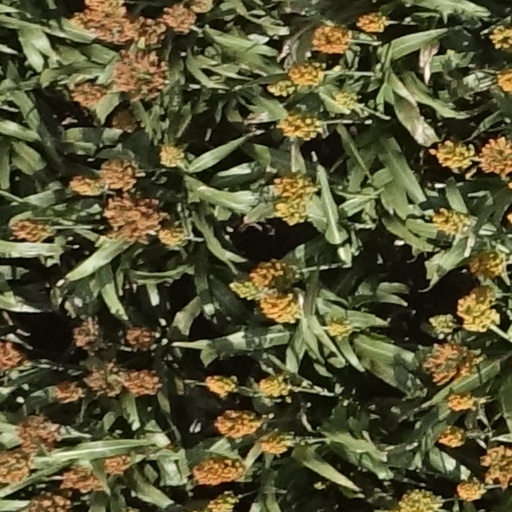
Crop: sorghum